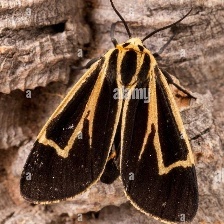
Species: BANDED TIGER MOTH